Taima-dera

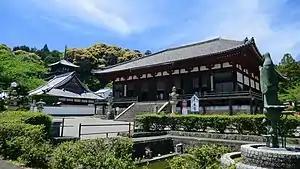
Taima-dera

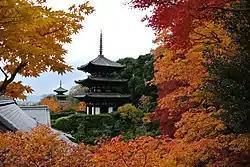
Taima-dera's twin pagodas

The temple is said to have been founded by Prince Shōtoku's half-brother, Prince Maroko (Prince Taima), but there are many unknowns about its founding. The temple is located at the western edge of the Nara Basin, bordering Osaka Prefecture, and was an important transportation and military location in ancient times. Mount Nijō was a sacred mountain and is located opposite Mount Miwa, a sacred mountain in the eastern part of the Nara Basin. As Mount Nijō is located in the west of Yamato Province, and since the setting sun sets between its two peaks, it was regarded to be the entrance to the Western Paradise and the destination of the souls of the dead. Mount Nijō was also a source of tuff, which was used to make burial chambers for kofun burial mounds and later as the foundation stone for Buddhist temples. The Taima area was on the Yokooji road, the mai east-west road connecting Yamato withb Kawachi Province and thus the main route along which cultural artifacts from Tang China and the Korean peninsula were transported from the port of Naniwa (Osaka) to the capital. It is believed that Taima-dera was built as the clan temple of the Taima clan, a branch of the powerful Katsuragi clan that held sway in this area. Its Maitreya Bodhisattva, and the Four Heavenly Kings statues enshrined in the main hall, the temple bell and stone lanterns in the precincts, the excavated brick Buddhas, and old roof tiles all show a style dating to the reign of Emperor Tenmu (late 7th century), and it is believed that the temple was founded around this time. However, the exact date and circumstances of its founding are not clear as there are no records in the official histories.